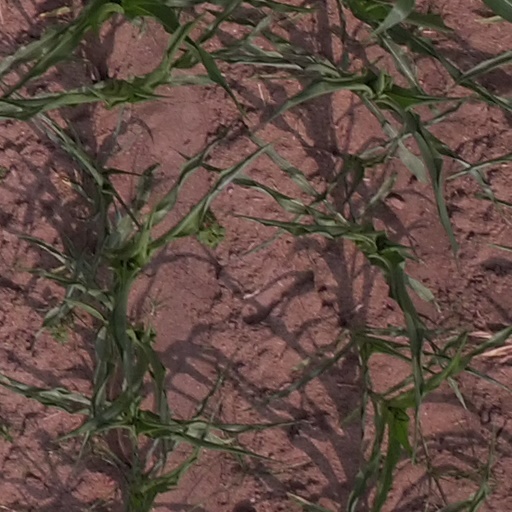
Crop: maize; corn